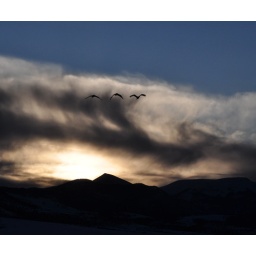
Scary looking clouds with Sand Hill Crane birds in the back ground